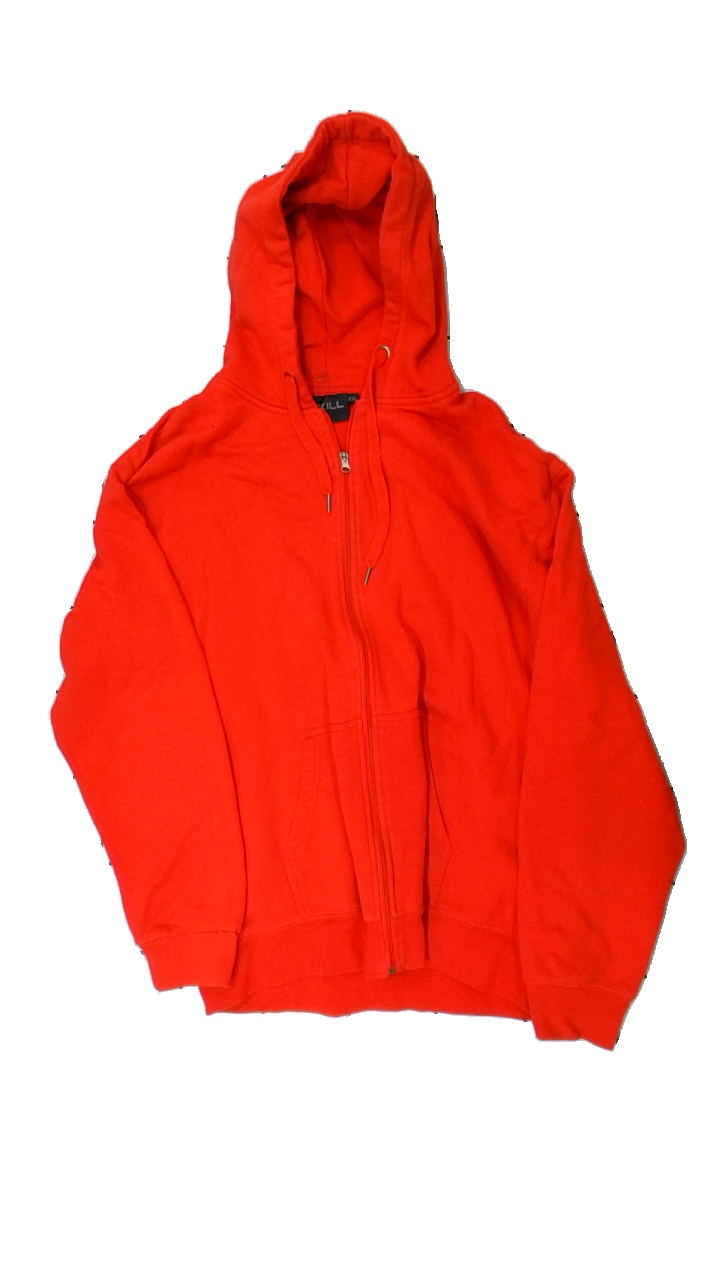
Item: Hoodie (Unisex)
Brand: Skill
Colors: Red
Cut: Regular
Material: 63% cotton, 37% polyester
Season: All
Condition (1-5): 2
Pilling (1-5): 2
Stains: Minor
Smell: Minor
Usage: Export
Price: <50